Callosobruchus maculatus

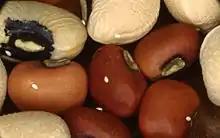
Eggs on cowpea and adzuki

A female adult can lay over a hundred eggs, and most of them will hatch. She lays an egg on the surface of a bean, and when the larva emerges about 4 to 8 days later, it burrows into the bean. During development, the larva feeds on the interior of the bean, eating the tissue just under the surface, leaving a very thin layer through which it will exit when it matures. It emerges after a larval period of 3 to 7 weeks, depending on conditions. In colder climates the gestation period is typically longer taking anywhere from 4–13 weeks to emerge.